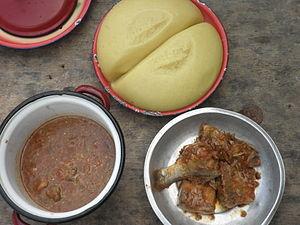
Foutou de bananes et Biokesseu au poisson
Le foutou banane est un plat ivoirien consommé au Centre et à l'Est de la Côte d'Ivoire.